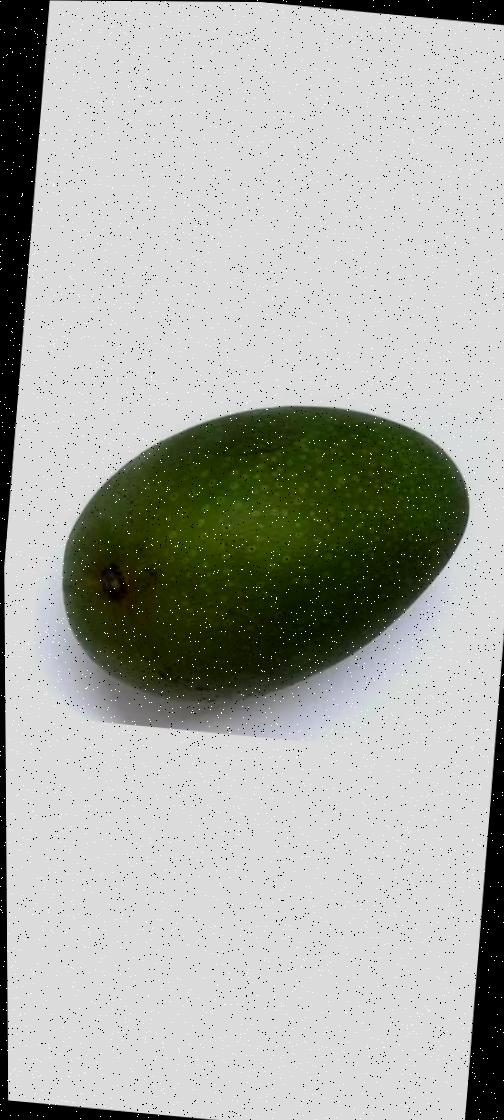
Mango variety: Ashshina Zhinuk